Jeyan Mahfi Tözüm

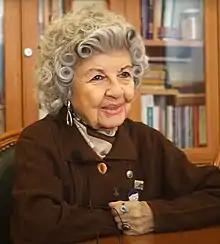
Tözüm in 2020

Fatma Mesanet Jeyan Mahfi Ayral Tözüm (6 August 1928 – 29 October 2023) was a Turkish actress and voice artist.